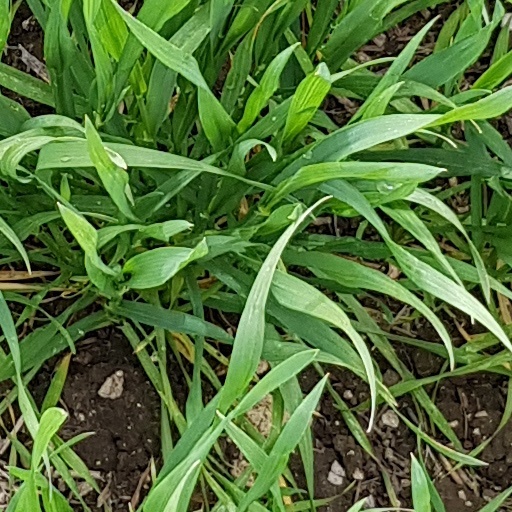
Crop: wheat